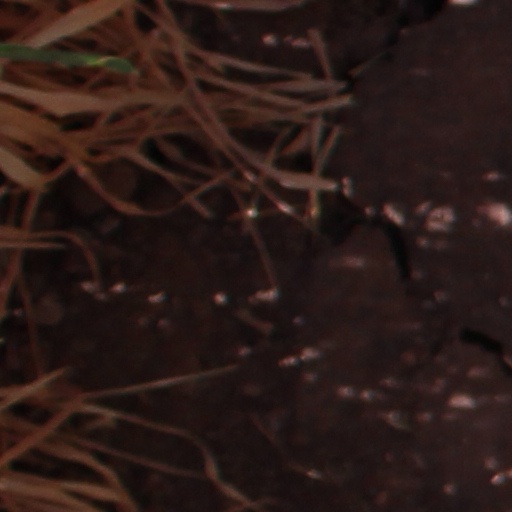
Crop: wheat